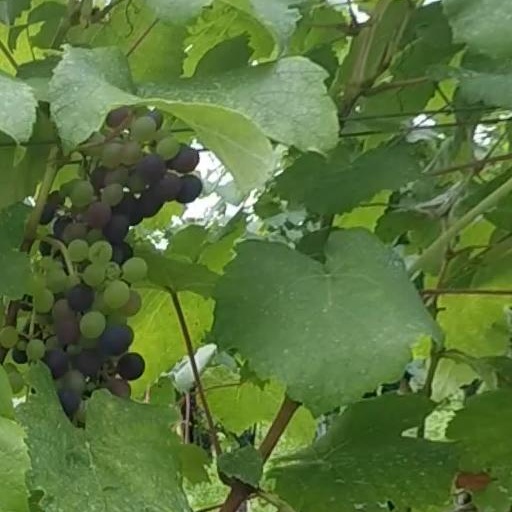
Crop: grape